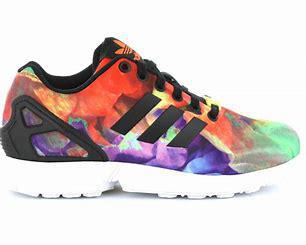
Brand: Adidas
Model: ZX Flux